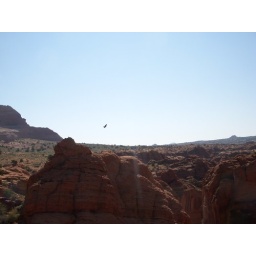
flying above the slot canyon